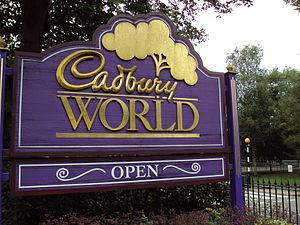
Cette liste des musées des West Midlands, Angleterre contient des musées qui sont définis dans ce contexte comme des institutions qui recueillent et soignent des objets d'intérêt culturel, artistique, scientifique ou historique. leurs collections ou expositions connexes disponibles pour la consultation publique. Sont également inclus les galeries d'art à but non lucratif et les galeries d'art universitaires. Les musées virtuels ne sont pas inclus.